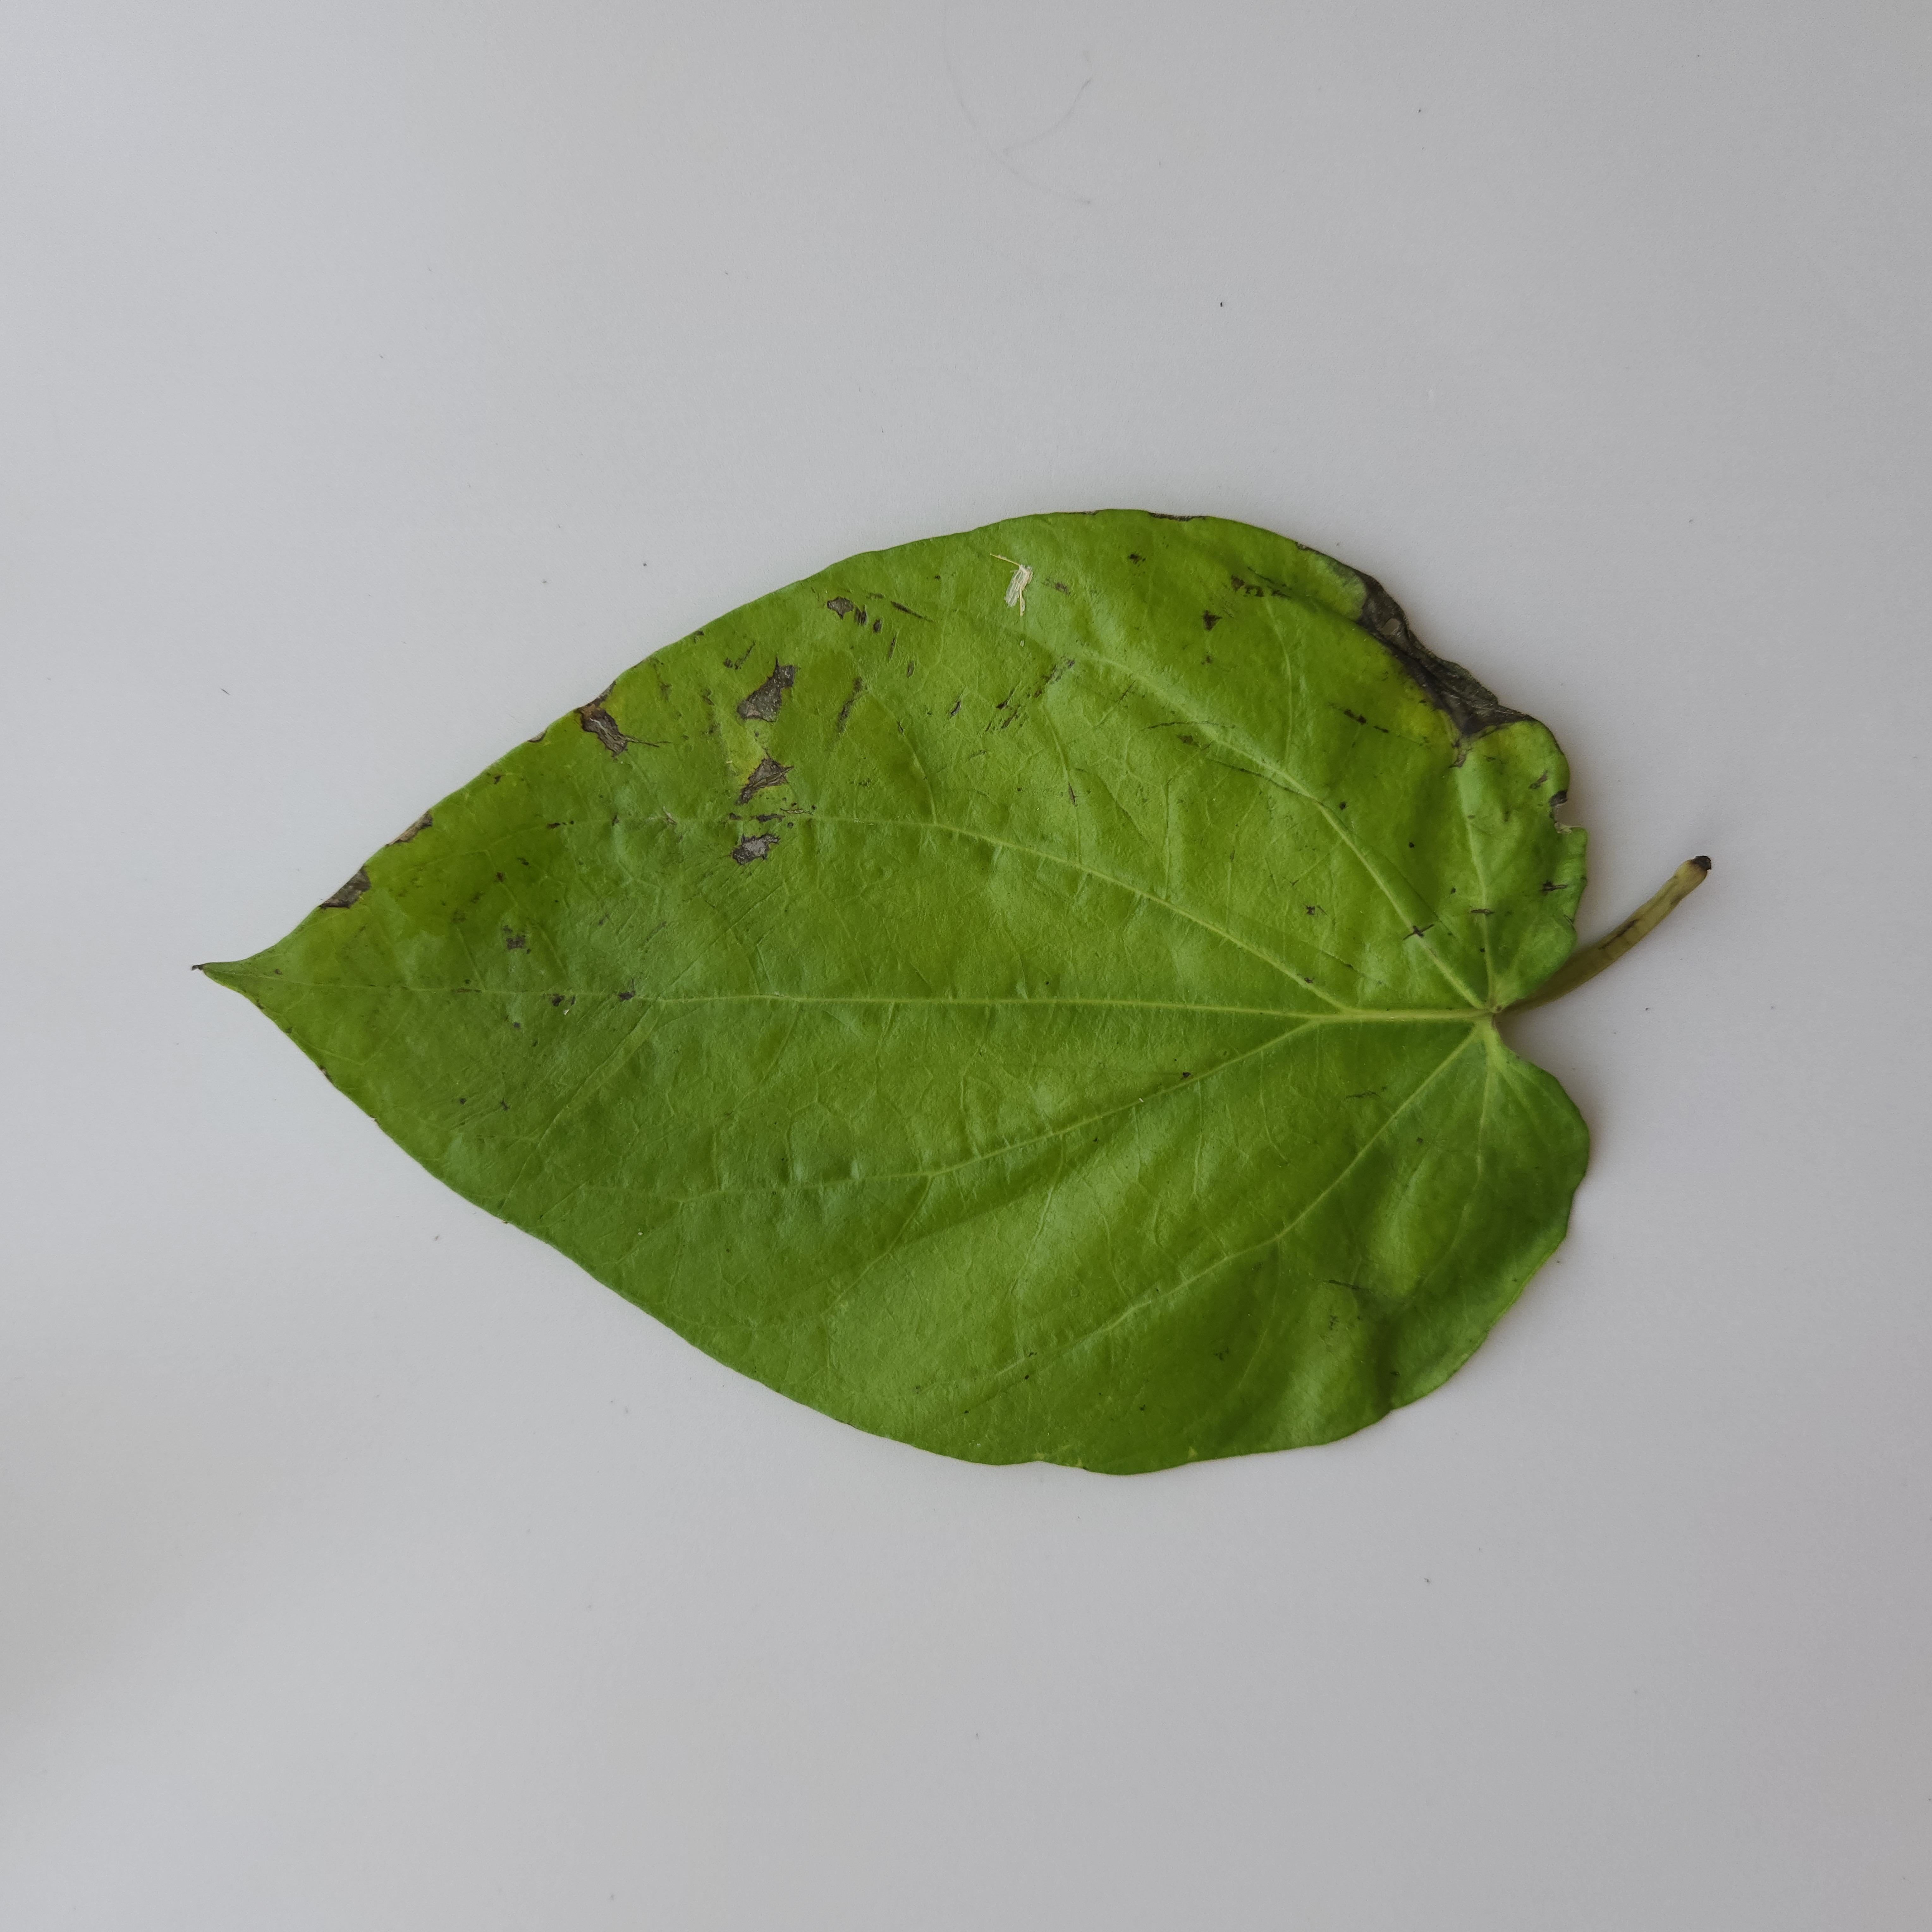
Label: Diseased